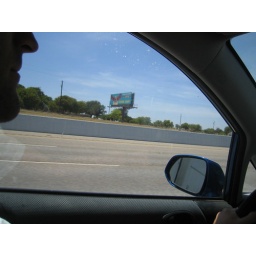
Very cool road sign on the highway in TX